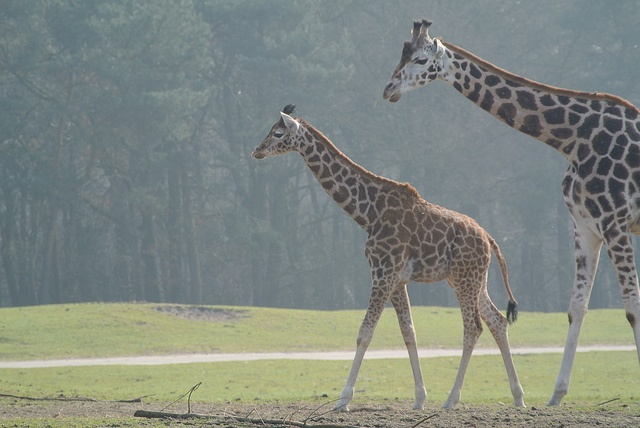
Two giraffes walking in an open area by the woods
Two giraffes walking in the dirt in the sun.
Pair of giraffes walking in open area of large grassy field.
A couple of giraffe walking across a grass covered field.
Two giraffes walking along a path in front of the woods.